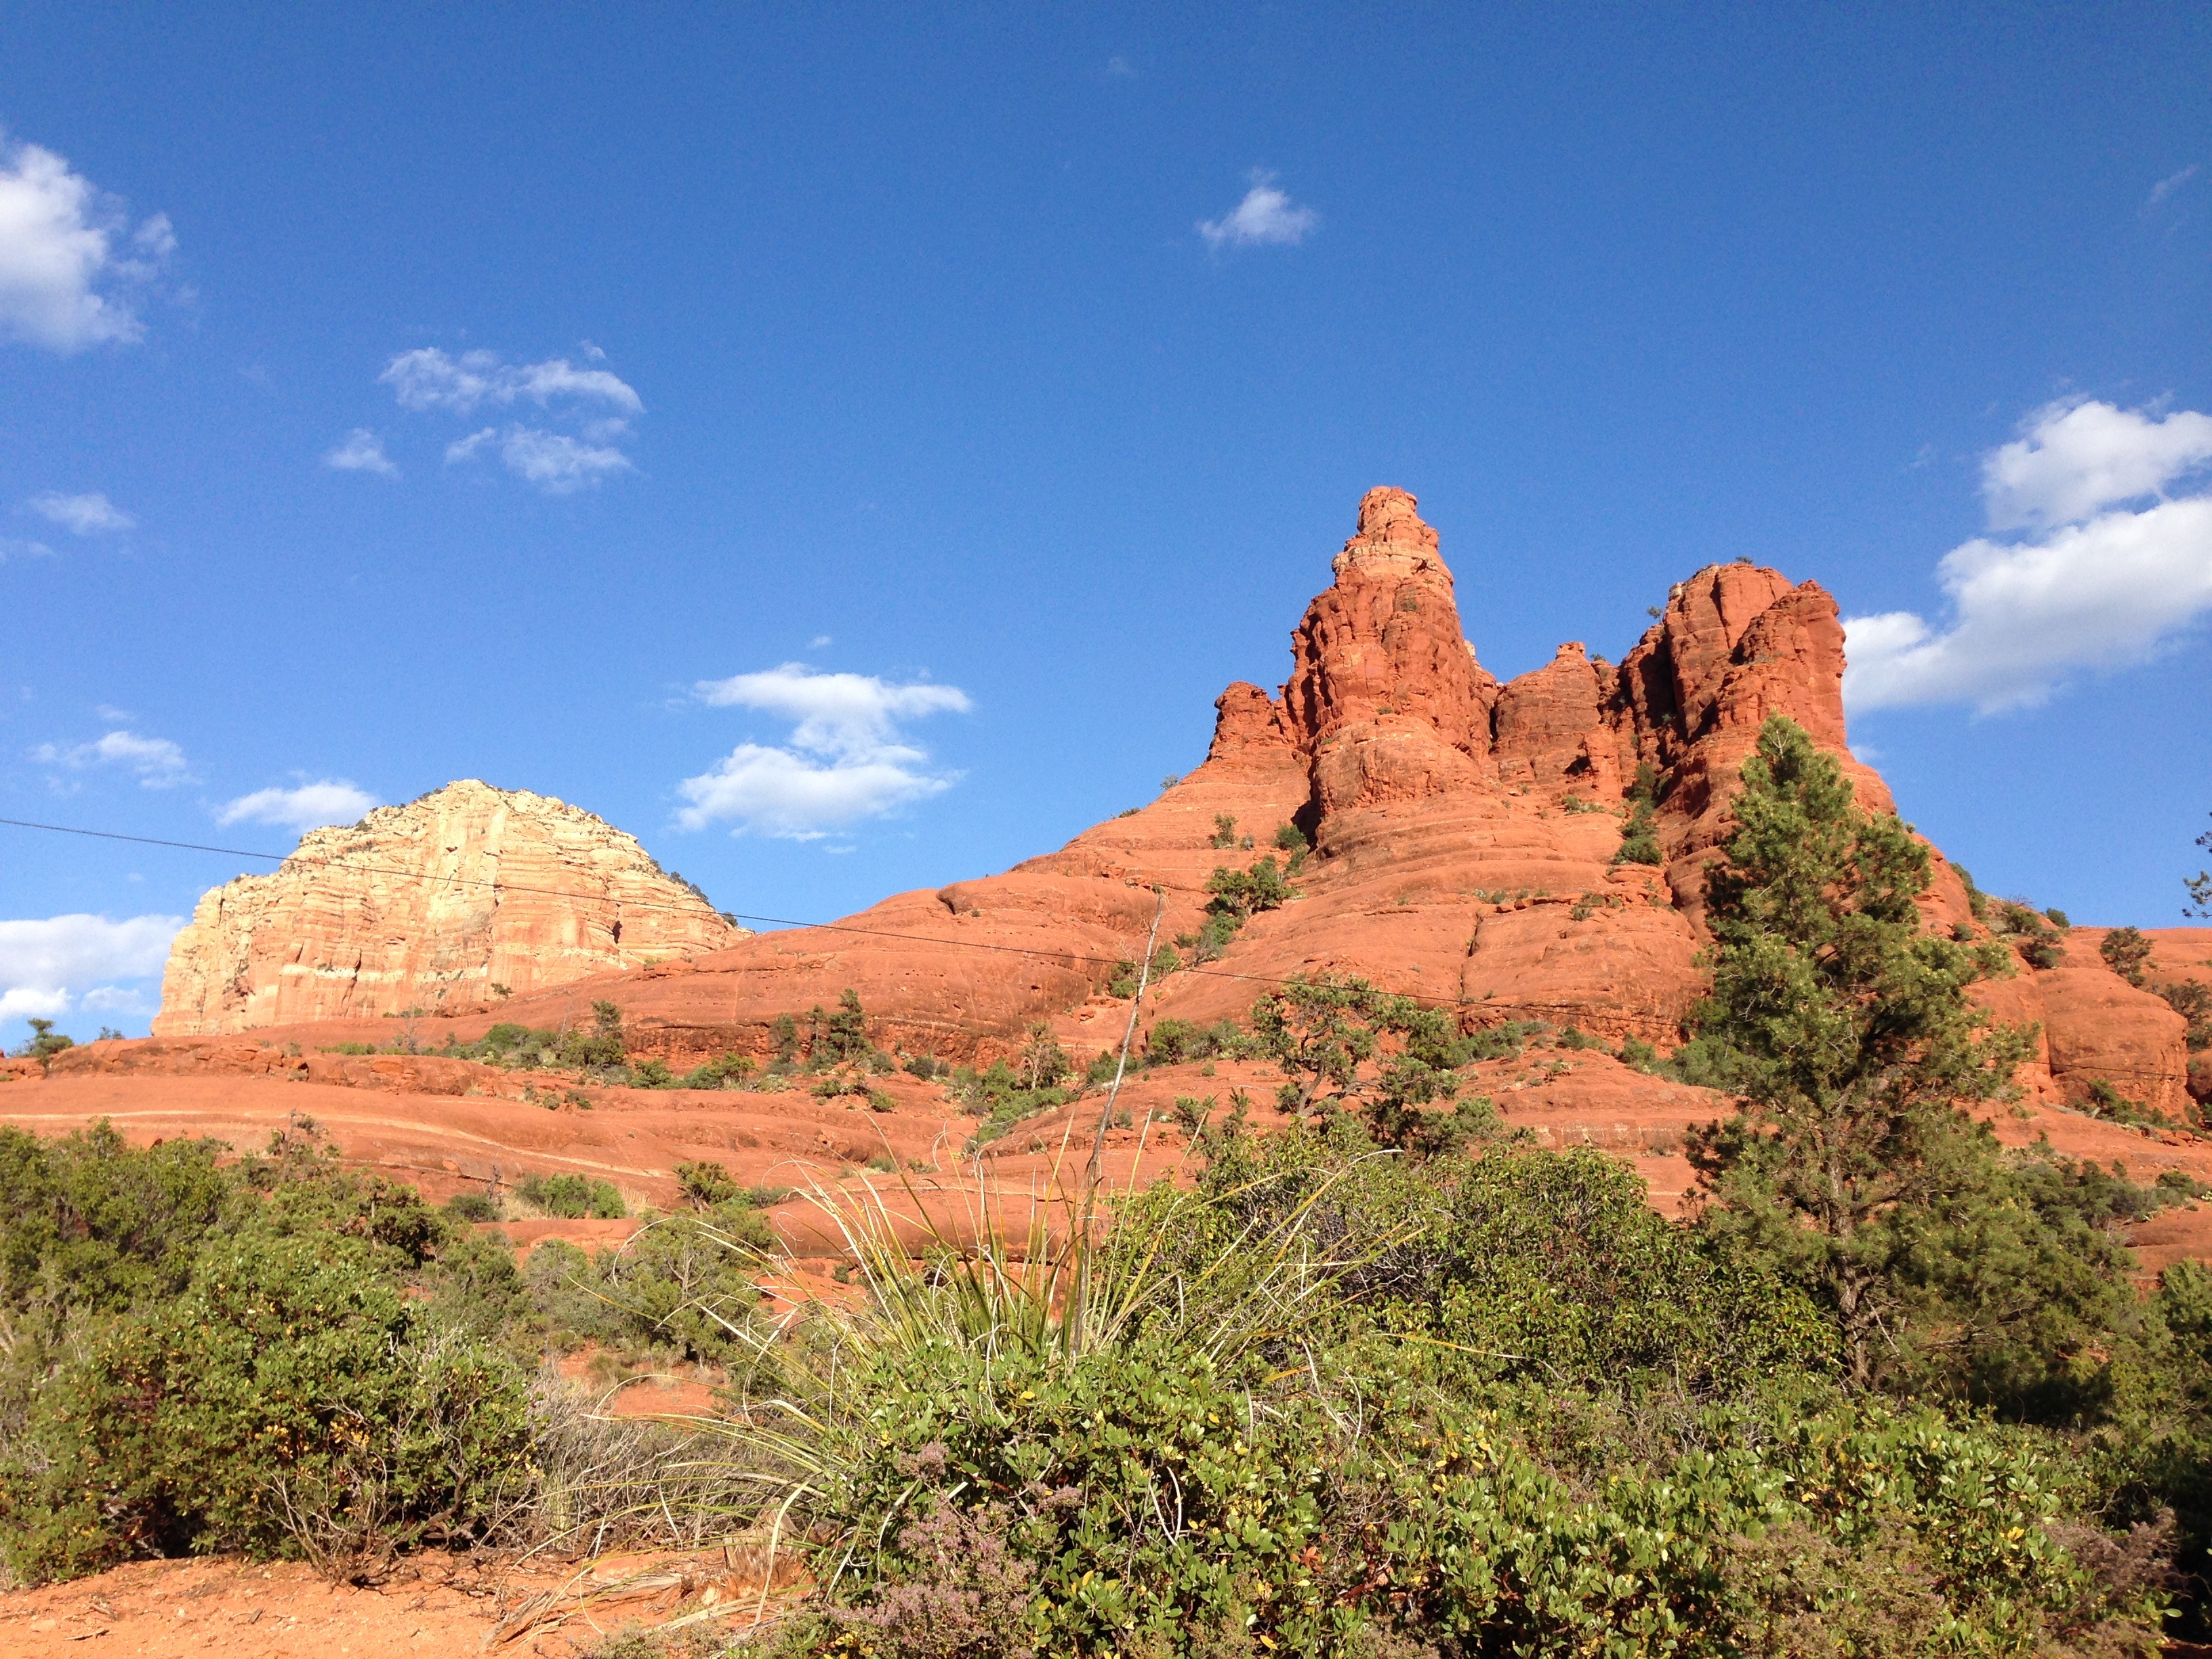
landscape, rock, wilderness, mountain, desert, valley, formation, park, canyon, national park, arizona, geology, badlands, plateau, sedona, ecosystem, wadi, butte, landform, natural environment, geographical feature, mountainous landforms